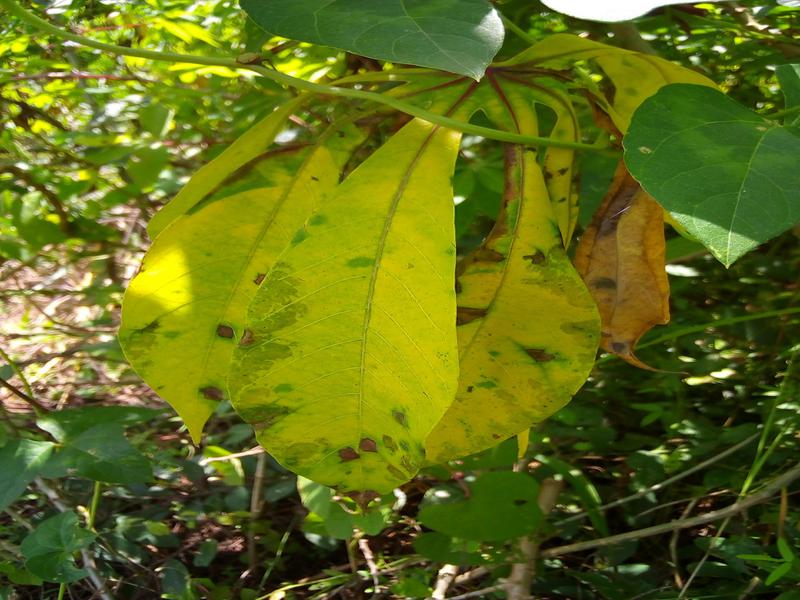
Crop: cassava
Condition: brown_streak_disease